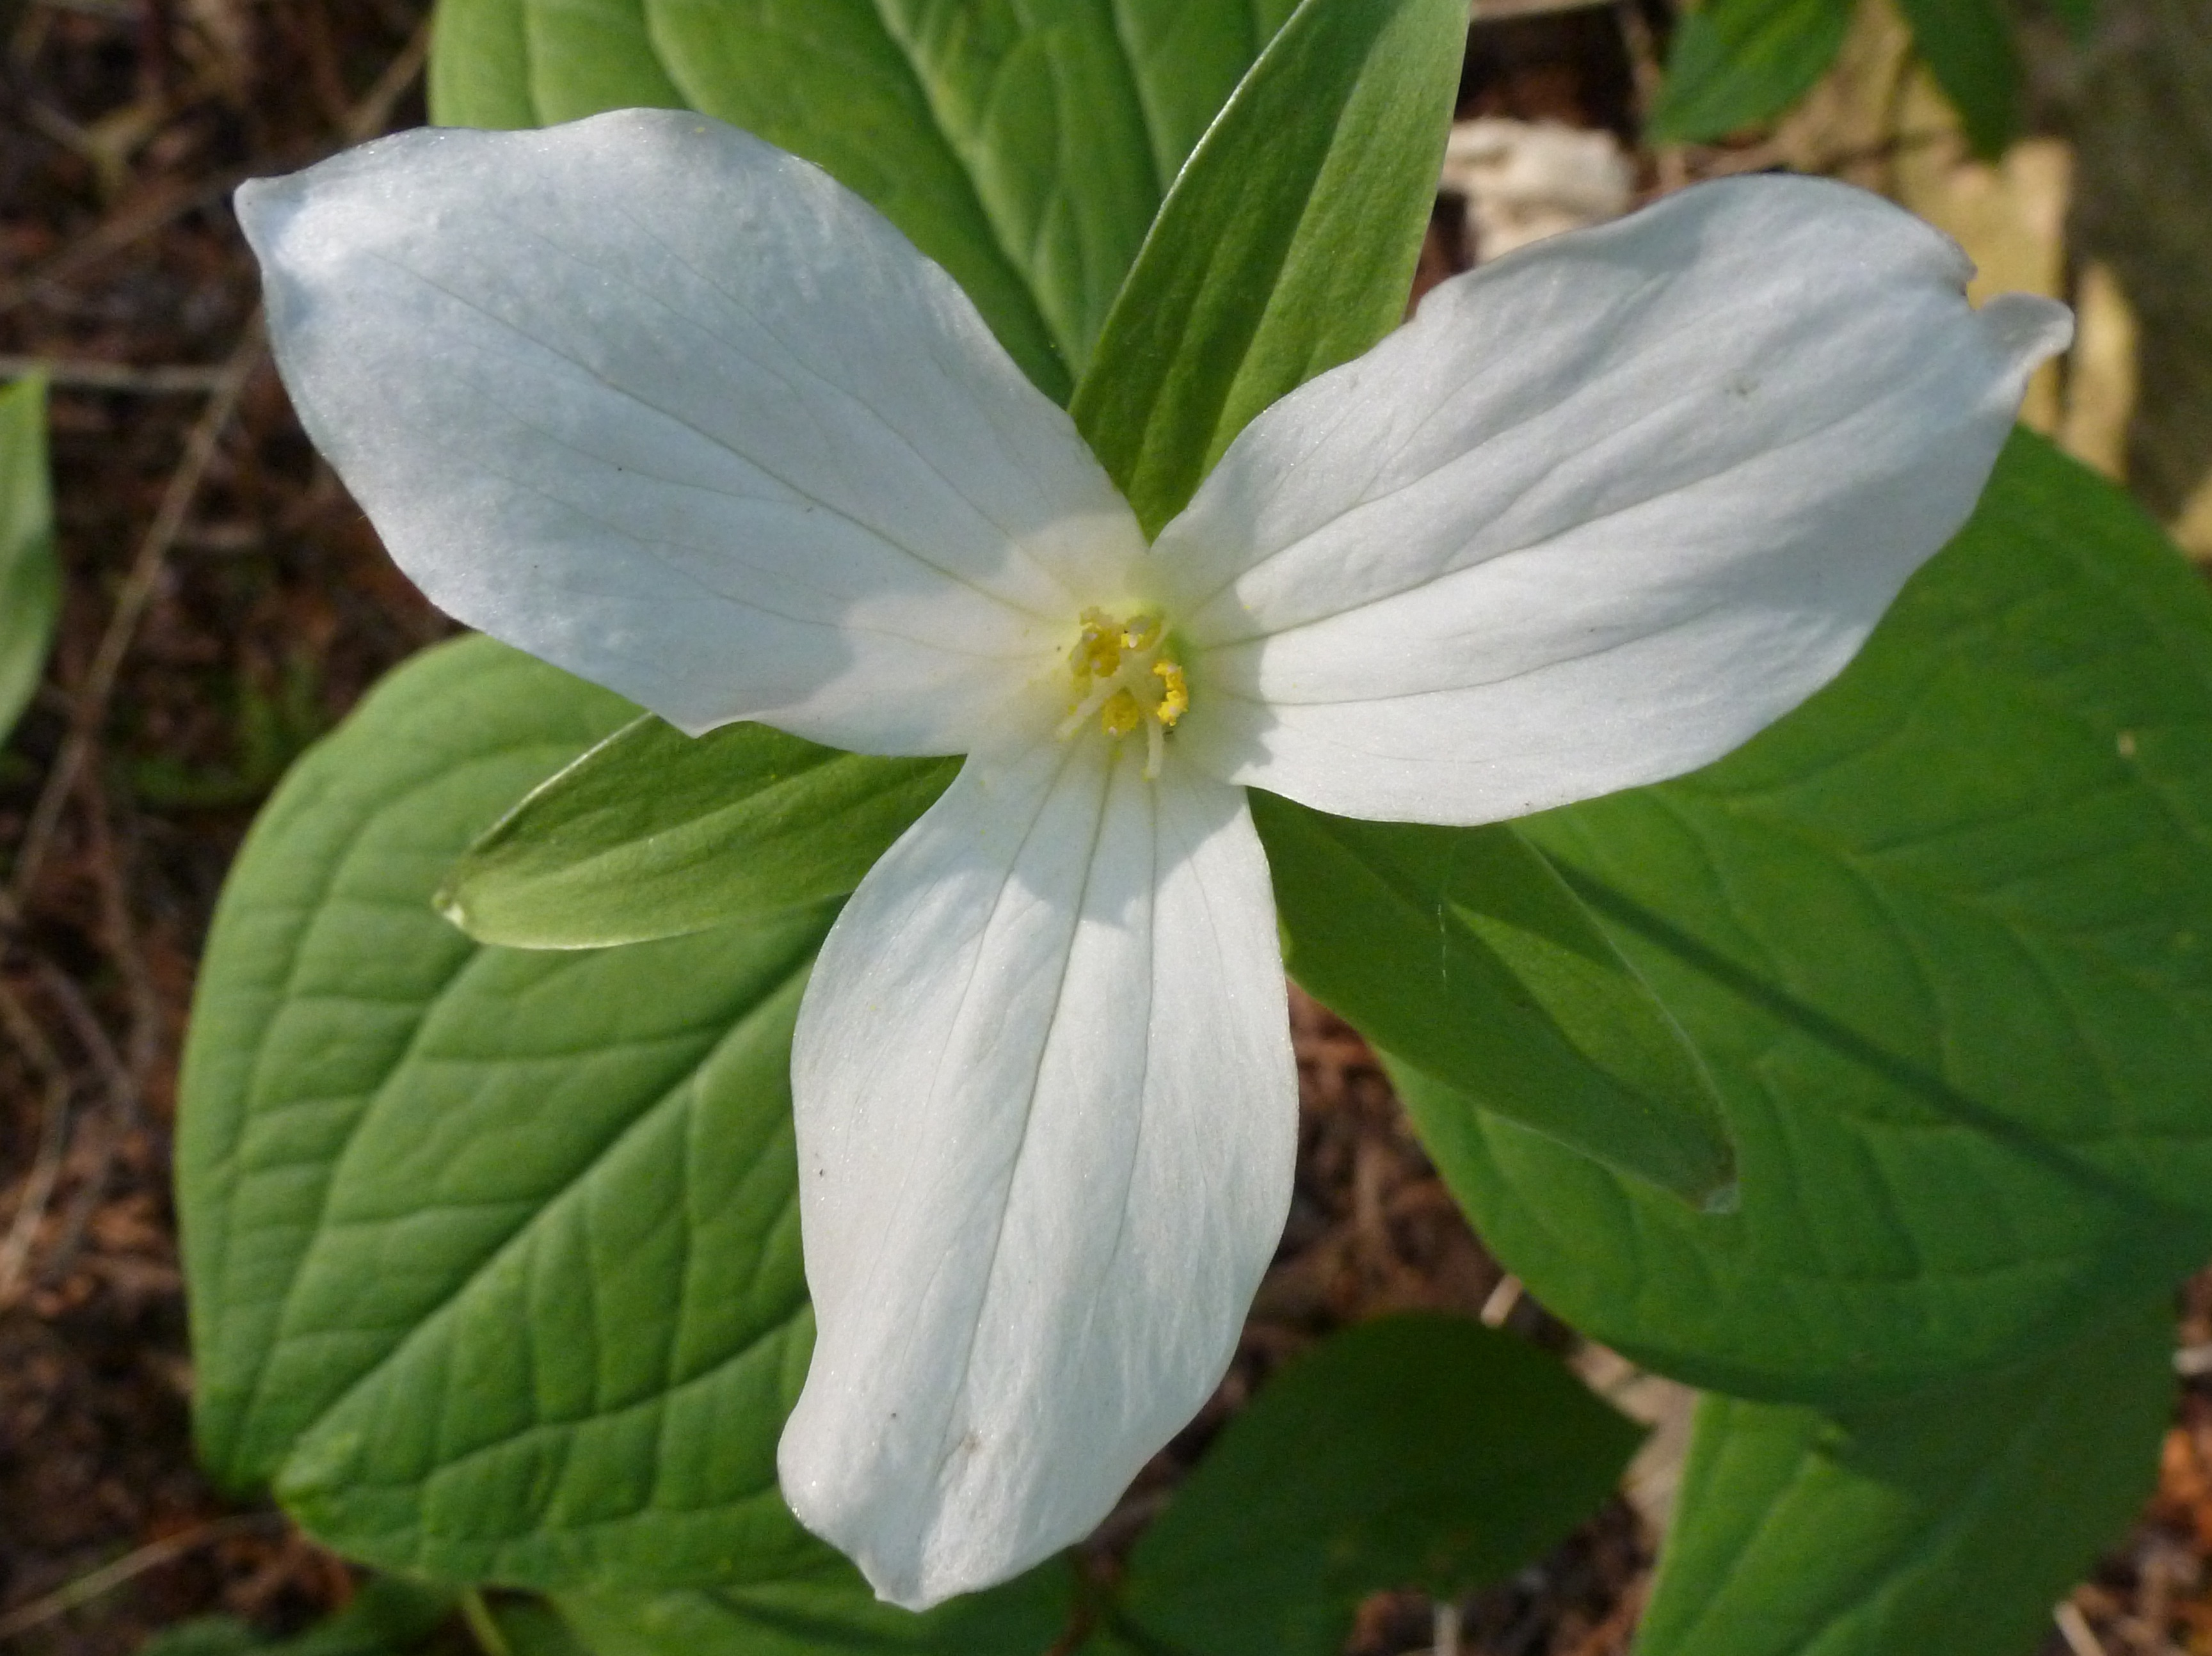
forest, blossom, plant, white, leaf, flower, petal, bloom, spring, botany, flora, wildflower, canada, trillium, ontario, woodland, moonflower, jasmine, flowering plant, land plant